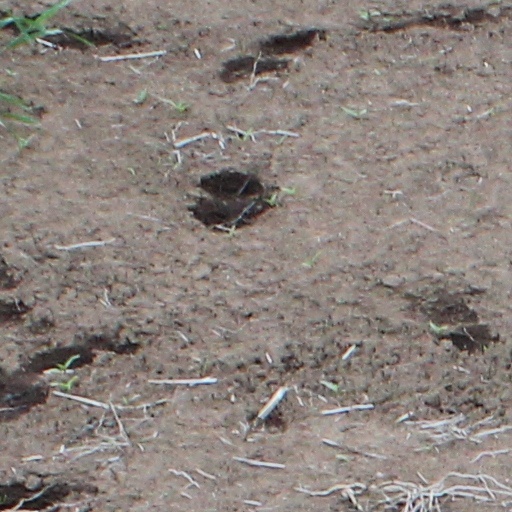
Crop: wheat